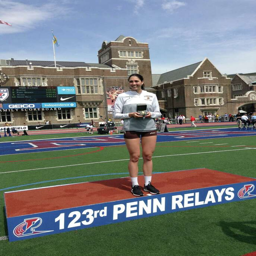
american football player is honored after winning the high jump .